Tivat Airport

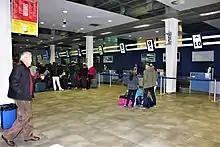
Tivat Airport terminal - check-in area

Below is a list of scheduled services throughout all seasons from Tivat Airport according to the Montenegrin Airports Authority: